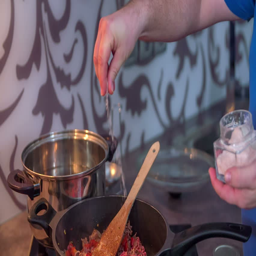
a man is making dinner and he is putting salt into a dish with meat and vegetables that he is preparing right now .